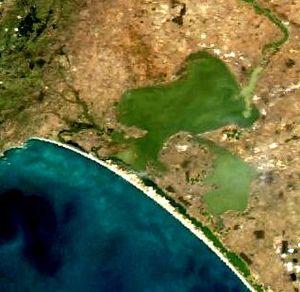
Les Ngarrindjeri sont une nation de dix-huit « tribus » comprenant de nombreux clans familiaux, qui parlent des dialectes semblables de la langue Ngarrindjeri et sont le peuple Aborigène traditionnel du cours inférieur du Murray, de l'Ouest de la péninsule Fleurieu, et du Sud du Coorong, dans le centre de l'Australie.